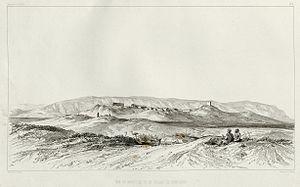
Dur-Sharrukin, située près de l'actuel village de Khorsabad dans le Nord de l'Irak, à environ 15 km de Mossoul, est une des capitales de l'ancienne Assyrie. Inaugurée en 707 av. J.-C. par le roi Sargon II, la ville est délaissée, en partie inachevée, à sa mort en 705 au profit de la nouvelle capitale, Ninive.